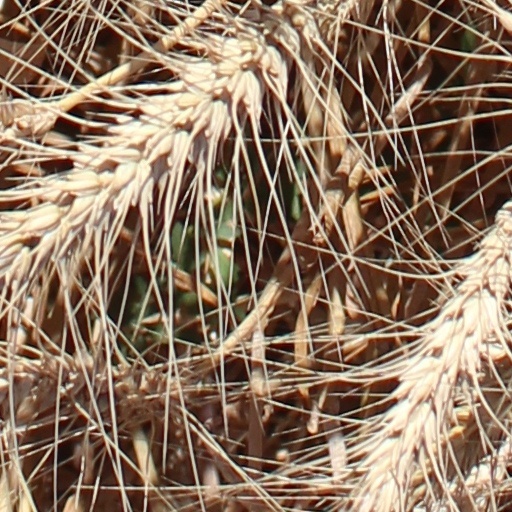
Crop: wheat